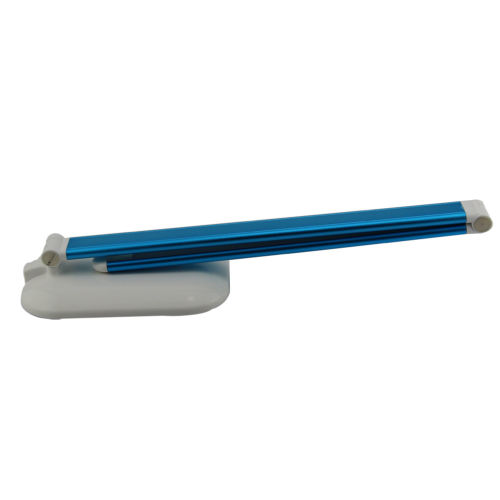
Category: lamp